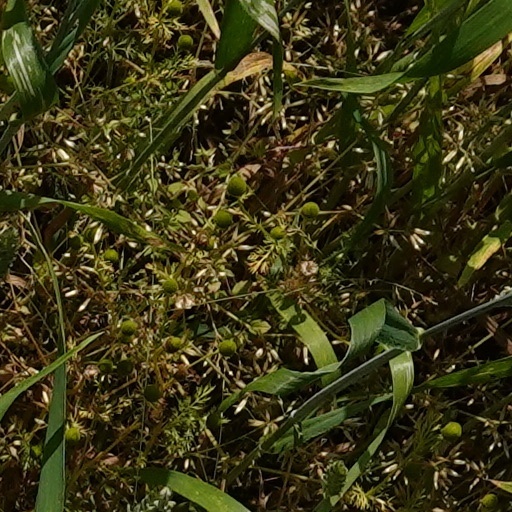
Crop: wheat